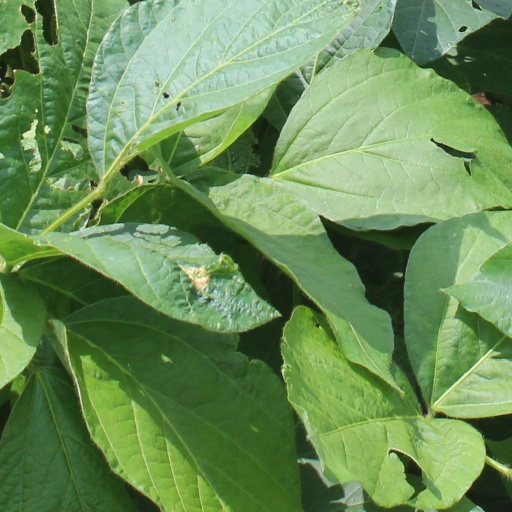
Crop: soybean